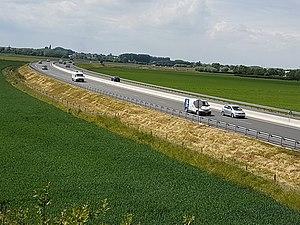
La RD642 (ex-RN42) à hauteur de Borre (Nord) Contournement du village
La route nationale 42 est une route nationale du nord de la France, reliant à l'origine Boulogne-sur-Mer à Lille via Saint-Omer et Bailleul, sur une longueur de 124 km.